Alassalmi Ferry

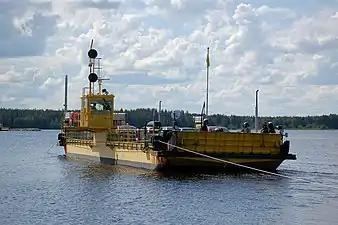
Alassalmi ferry departing Manamansalo

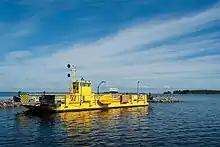
The ferry in Alassalmi

The Alassalmi Ferry is a cable ferry linking Manamansalo island and mainland, across the Alassalmi strait on lake Oulujärvi, in Finland.